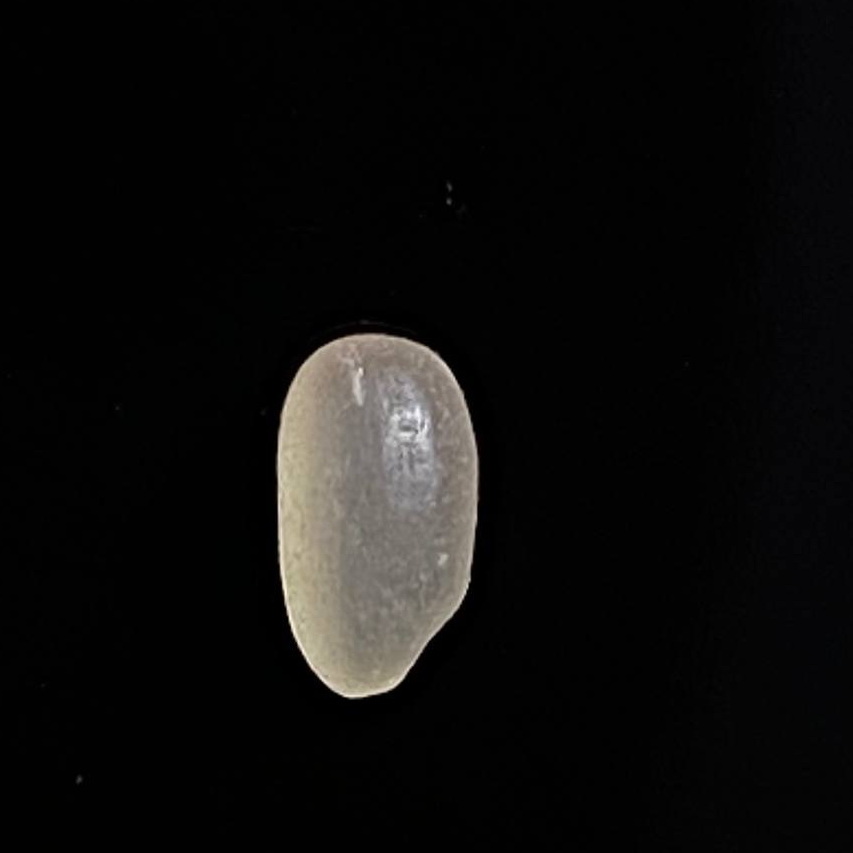
Rice variety: Gutisharna